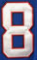
Number: 8